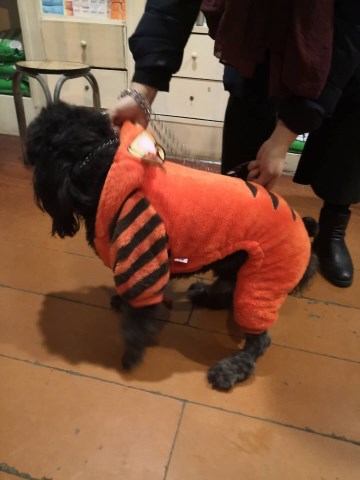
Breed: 2925-n000114-toy_poodle